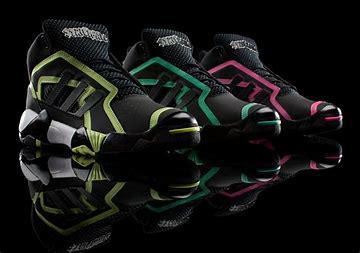
Brand: adidas
Model: Streetball Basketball